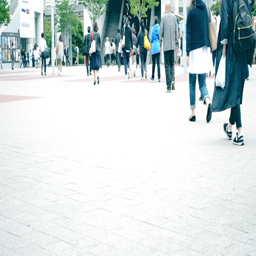
hustle and bustle of the city